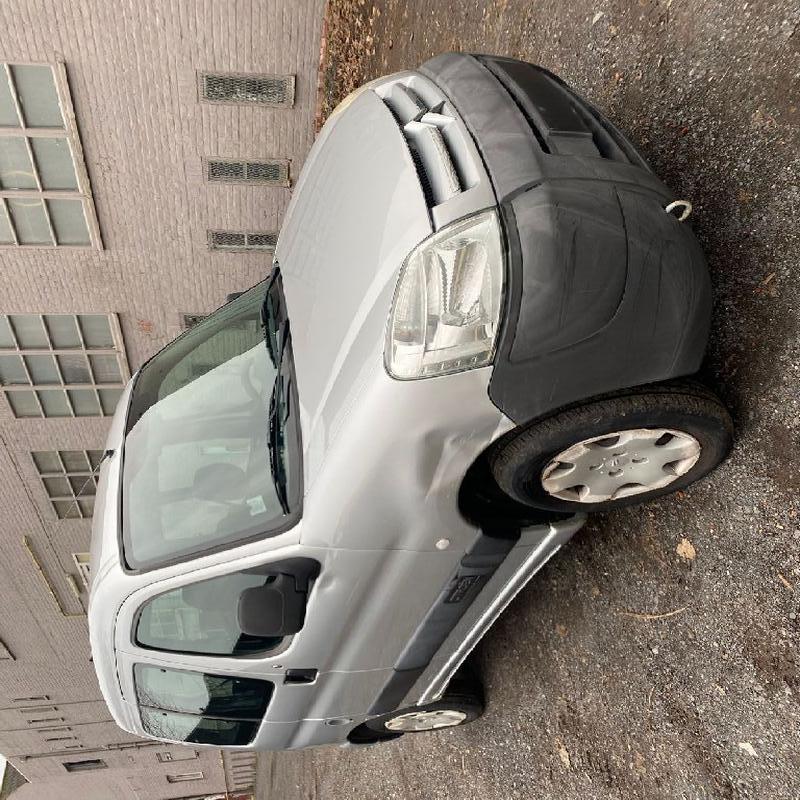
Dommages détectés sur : aile avant droite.
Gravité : mineur